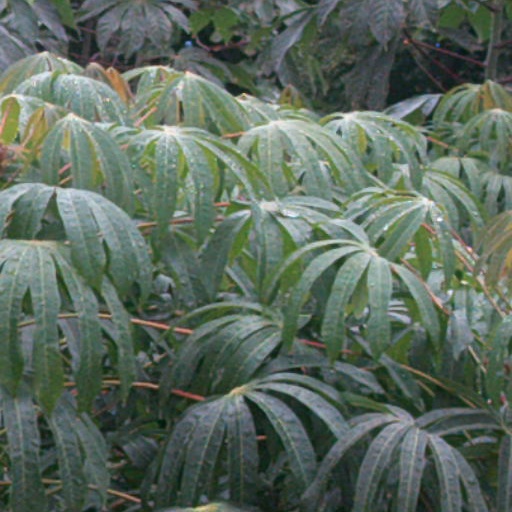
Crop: cassava